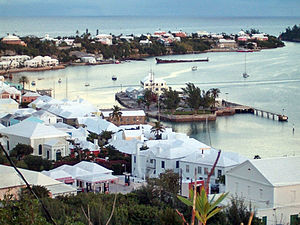
London Company / Historie / Etablering og økonomiske problemer
Saint George's på Bermuda (eller The Somers Isles) blev grundlagt af London Virginia Company i 1612, efter dets flagskib Sea Venture havde lidt skibsbrud der i 1609. selskabet dannede i 1615 Somers Isles Company, der uafhængigt styrede Bermuda frem til 1684.
London Company var et engelsk aktieselskab der blev grundlagt ved et kongeligt privilegium udstedt af Jakob 1. af England den 10. april 1606 for at etablere kolonier i Nordamerika. Et andet selskab Plymouth Company fik en lignende kontrakt, og sammen udgjorde de Virginia Company. London Company var ansvarlig for etableringen af Jamestown, der var den første permanente engelske bosættelse i Nordamerika. Det skete i 1607.